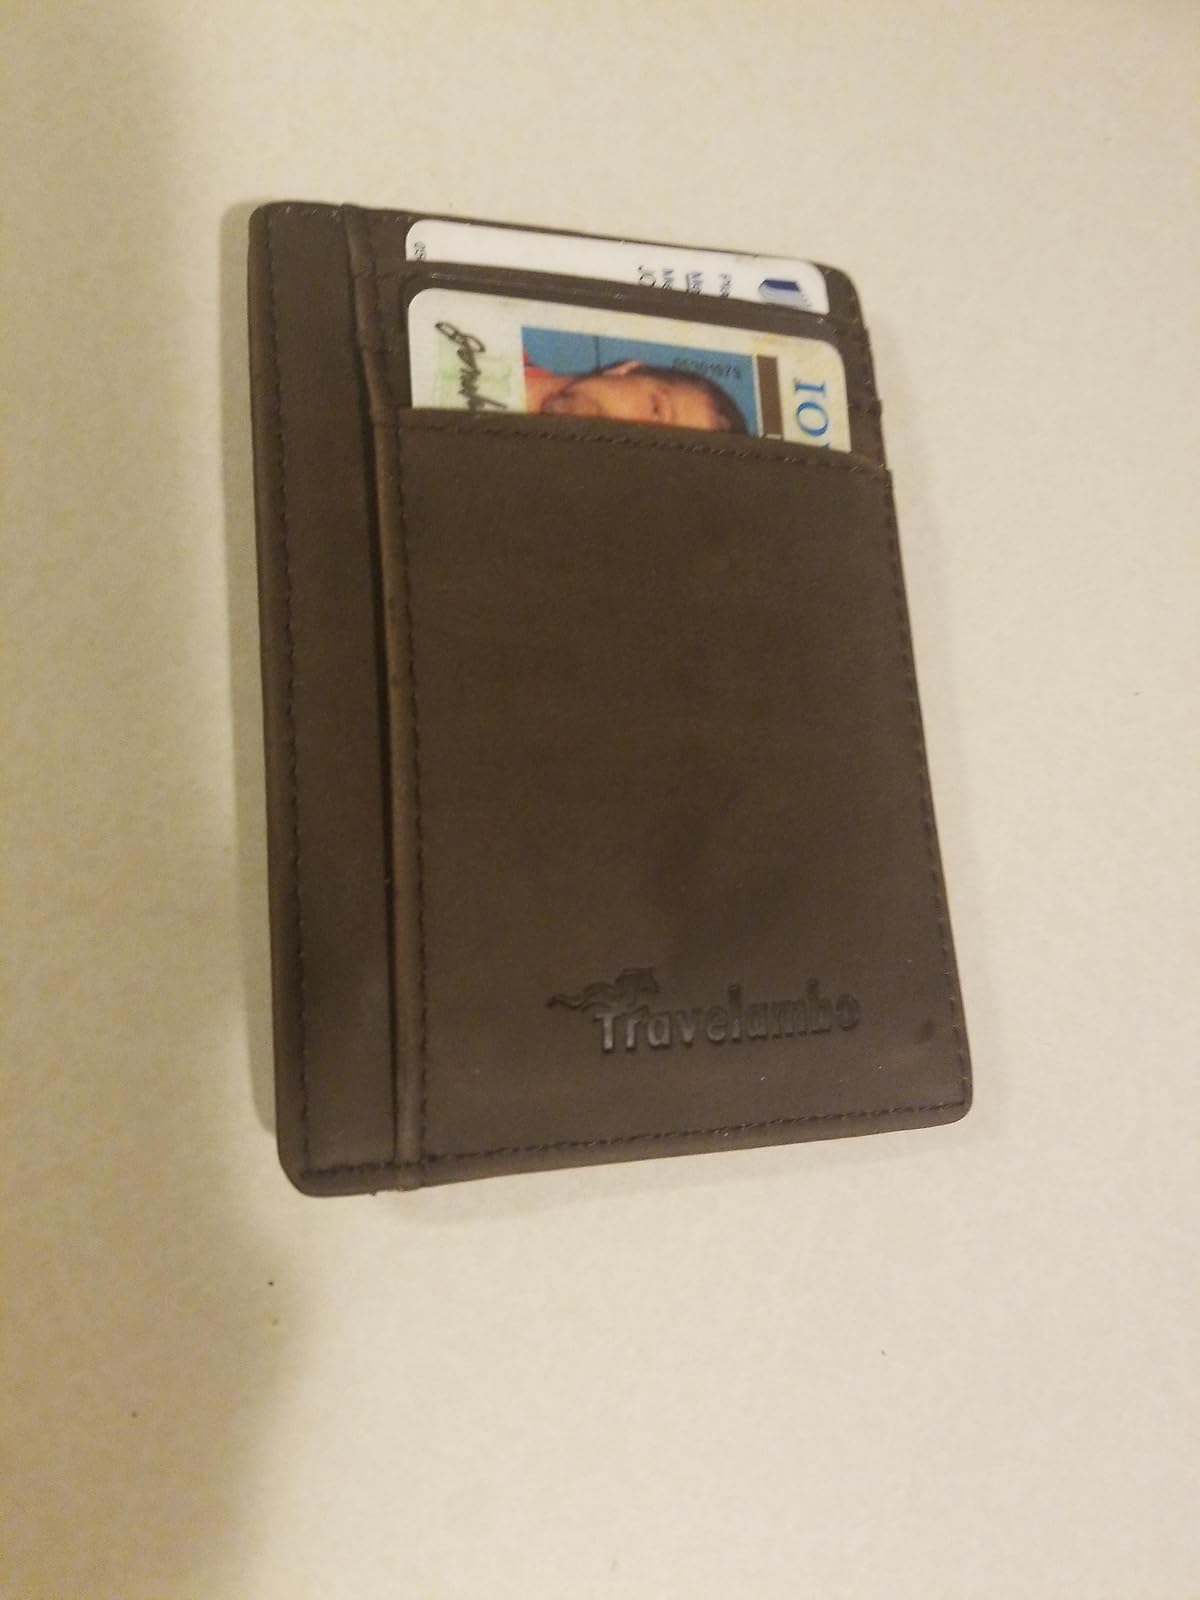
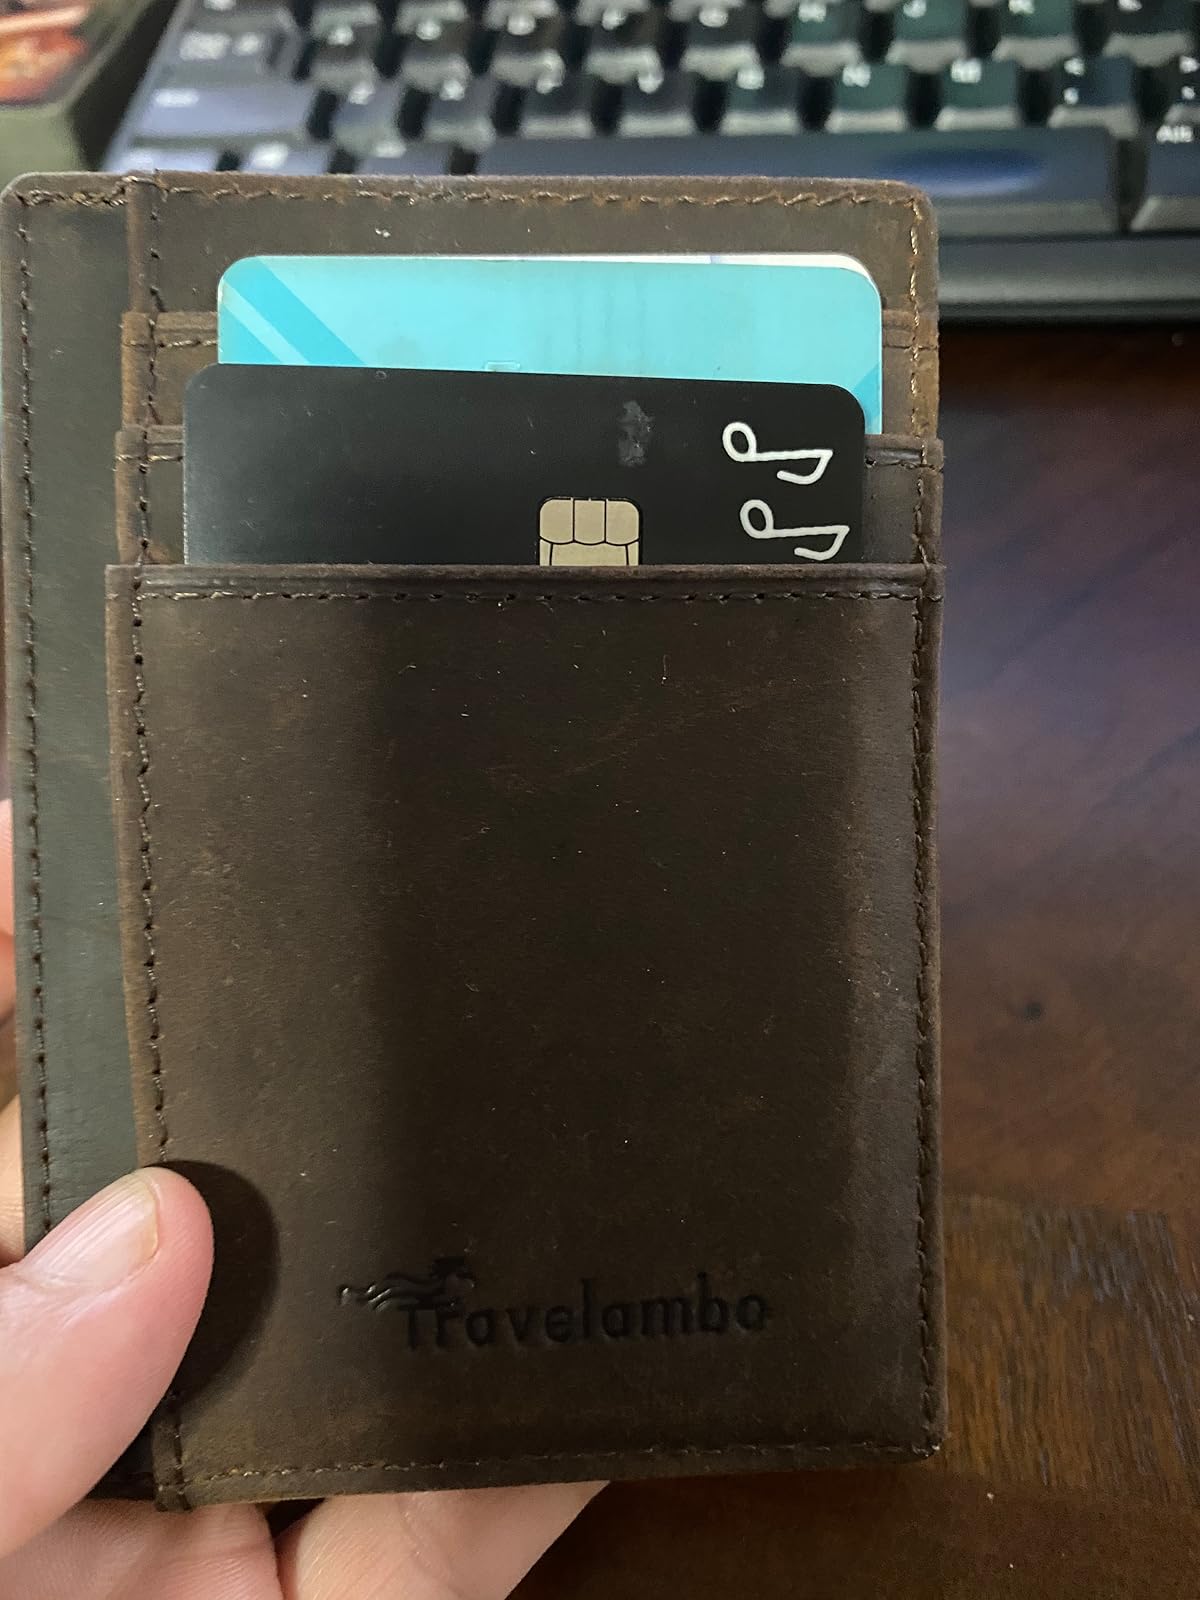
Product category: accessories_wallet
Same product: yes